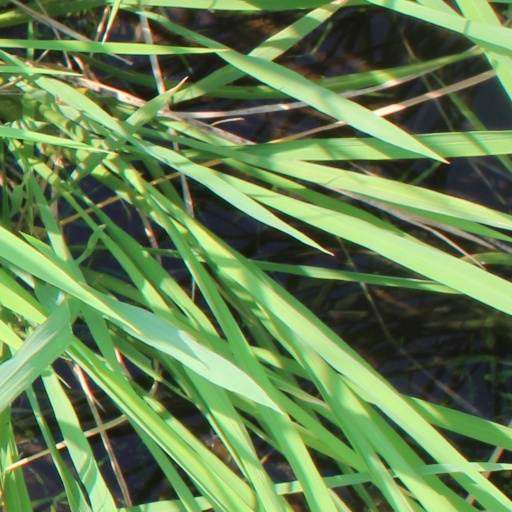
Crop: rice